Treaty of Versailles

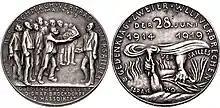
Commemorative medal issued in 1929 in Germany on the occasion of the 10th anniversary of the Treaty of Versailles. The obverse depicts Georges Clemenceau presenting a bound treaty, decorated with skull and crossbones to Ulrich von Brockdorff-Rantzau. Other members of the Conference are standing behind Clemenceau, including Lloyd-George, Wilson and Orlando.

After the Versailles conference, Democratic President Woodrow Wilson claimed that "at last the world knows America as the savior of the world!" However, Wilson had refused to bring any leading members of the Republican party, led by Henry Cabot Lodge, into the talks. The Republicans controlled the United States Senate after the election of 1918, and were outraged by Wilson's refusal to discuss the war with them. The senators were divided into multiple positions on the Versailles question. It proved possible to build a majority coalition, but impossible to build a two-thirds coalition that was needed to pass a treaty.